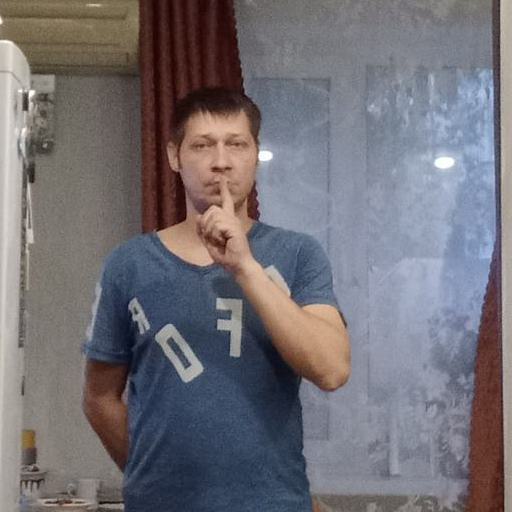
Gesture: mute